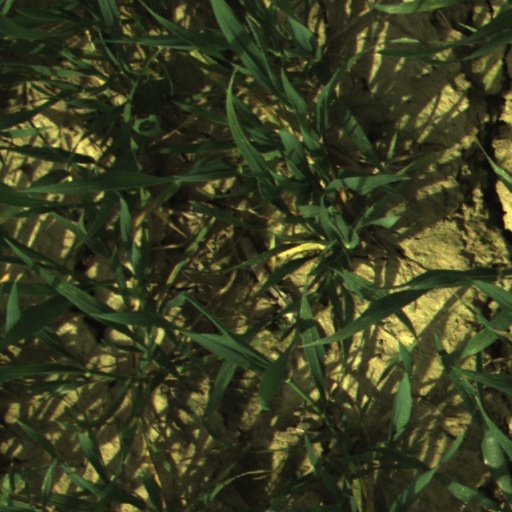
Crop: wheat